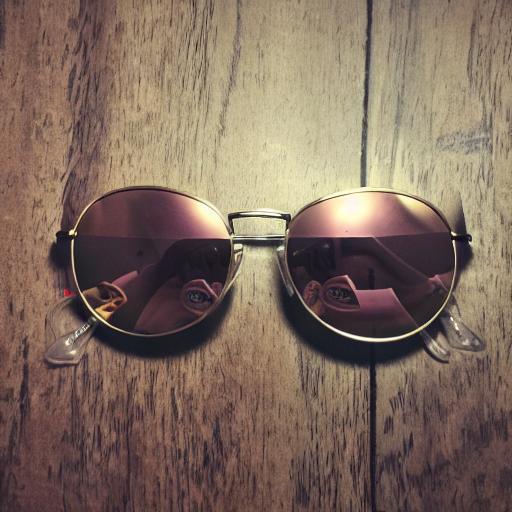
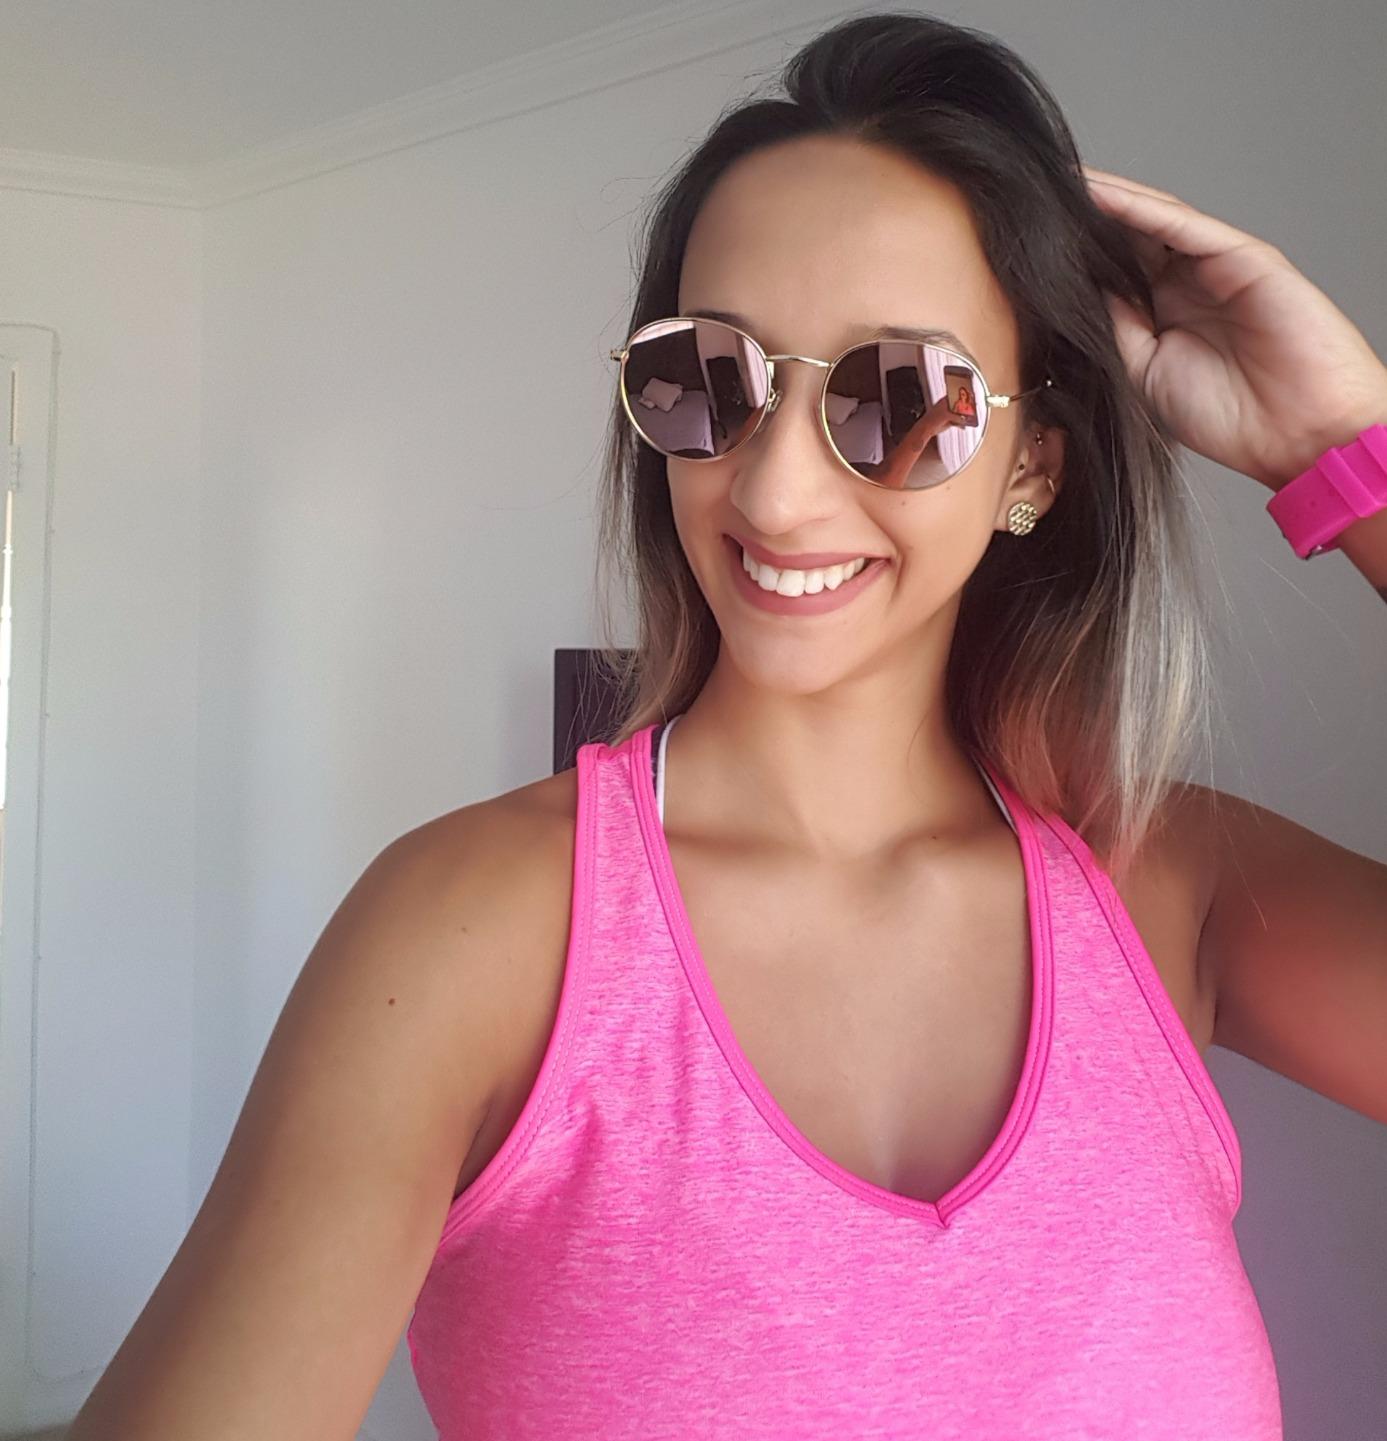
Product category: accessories_sunglasses
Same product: no